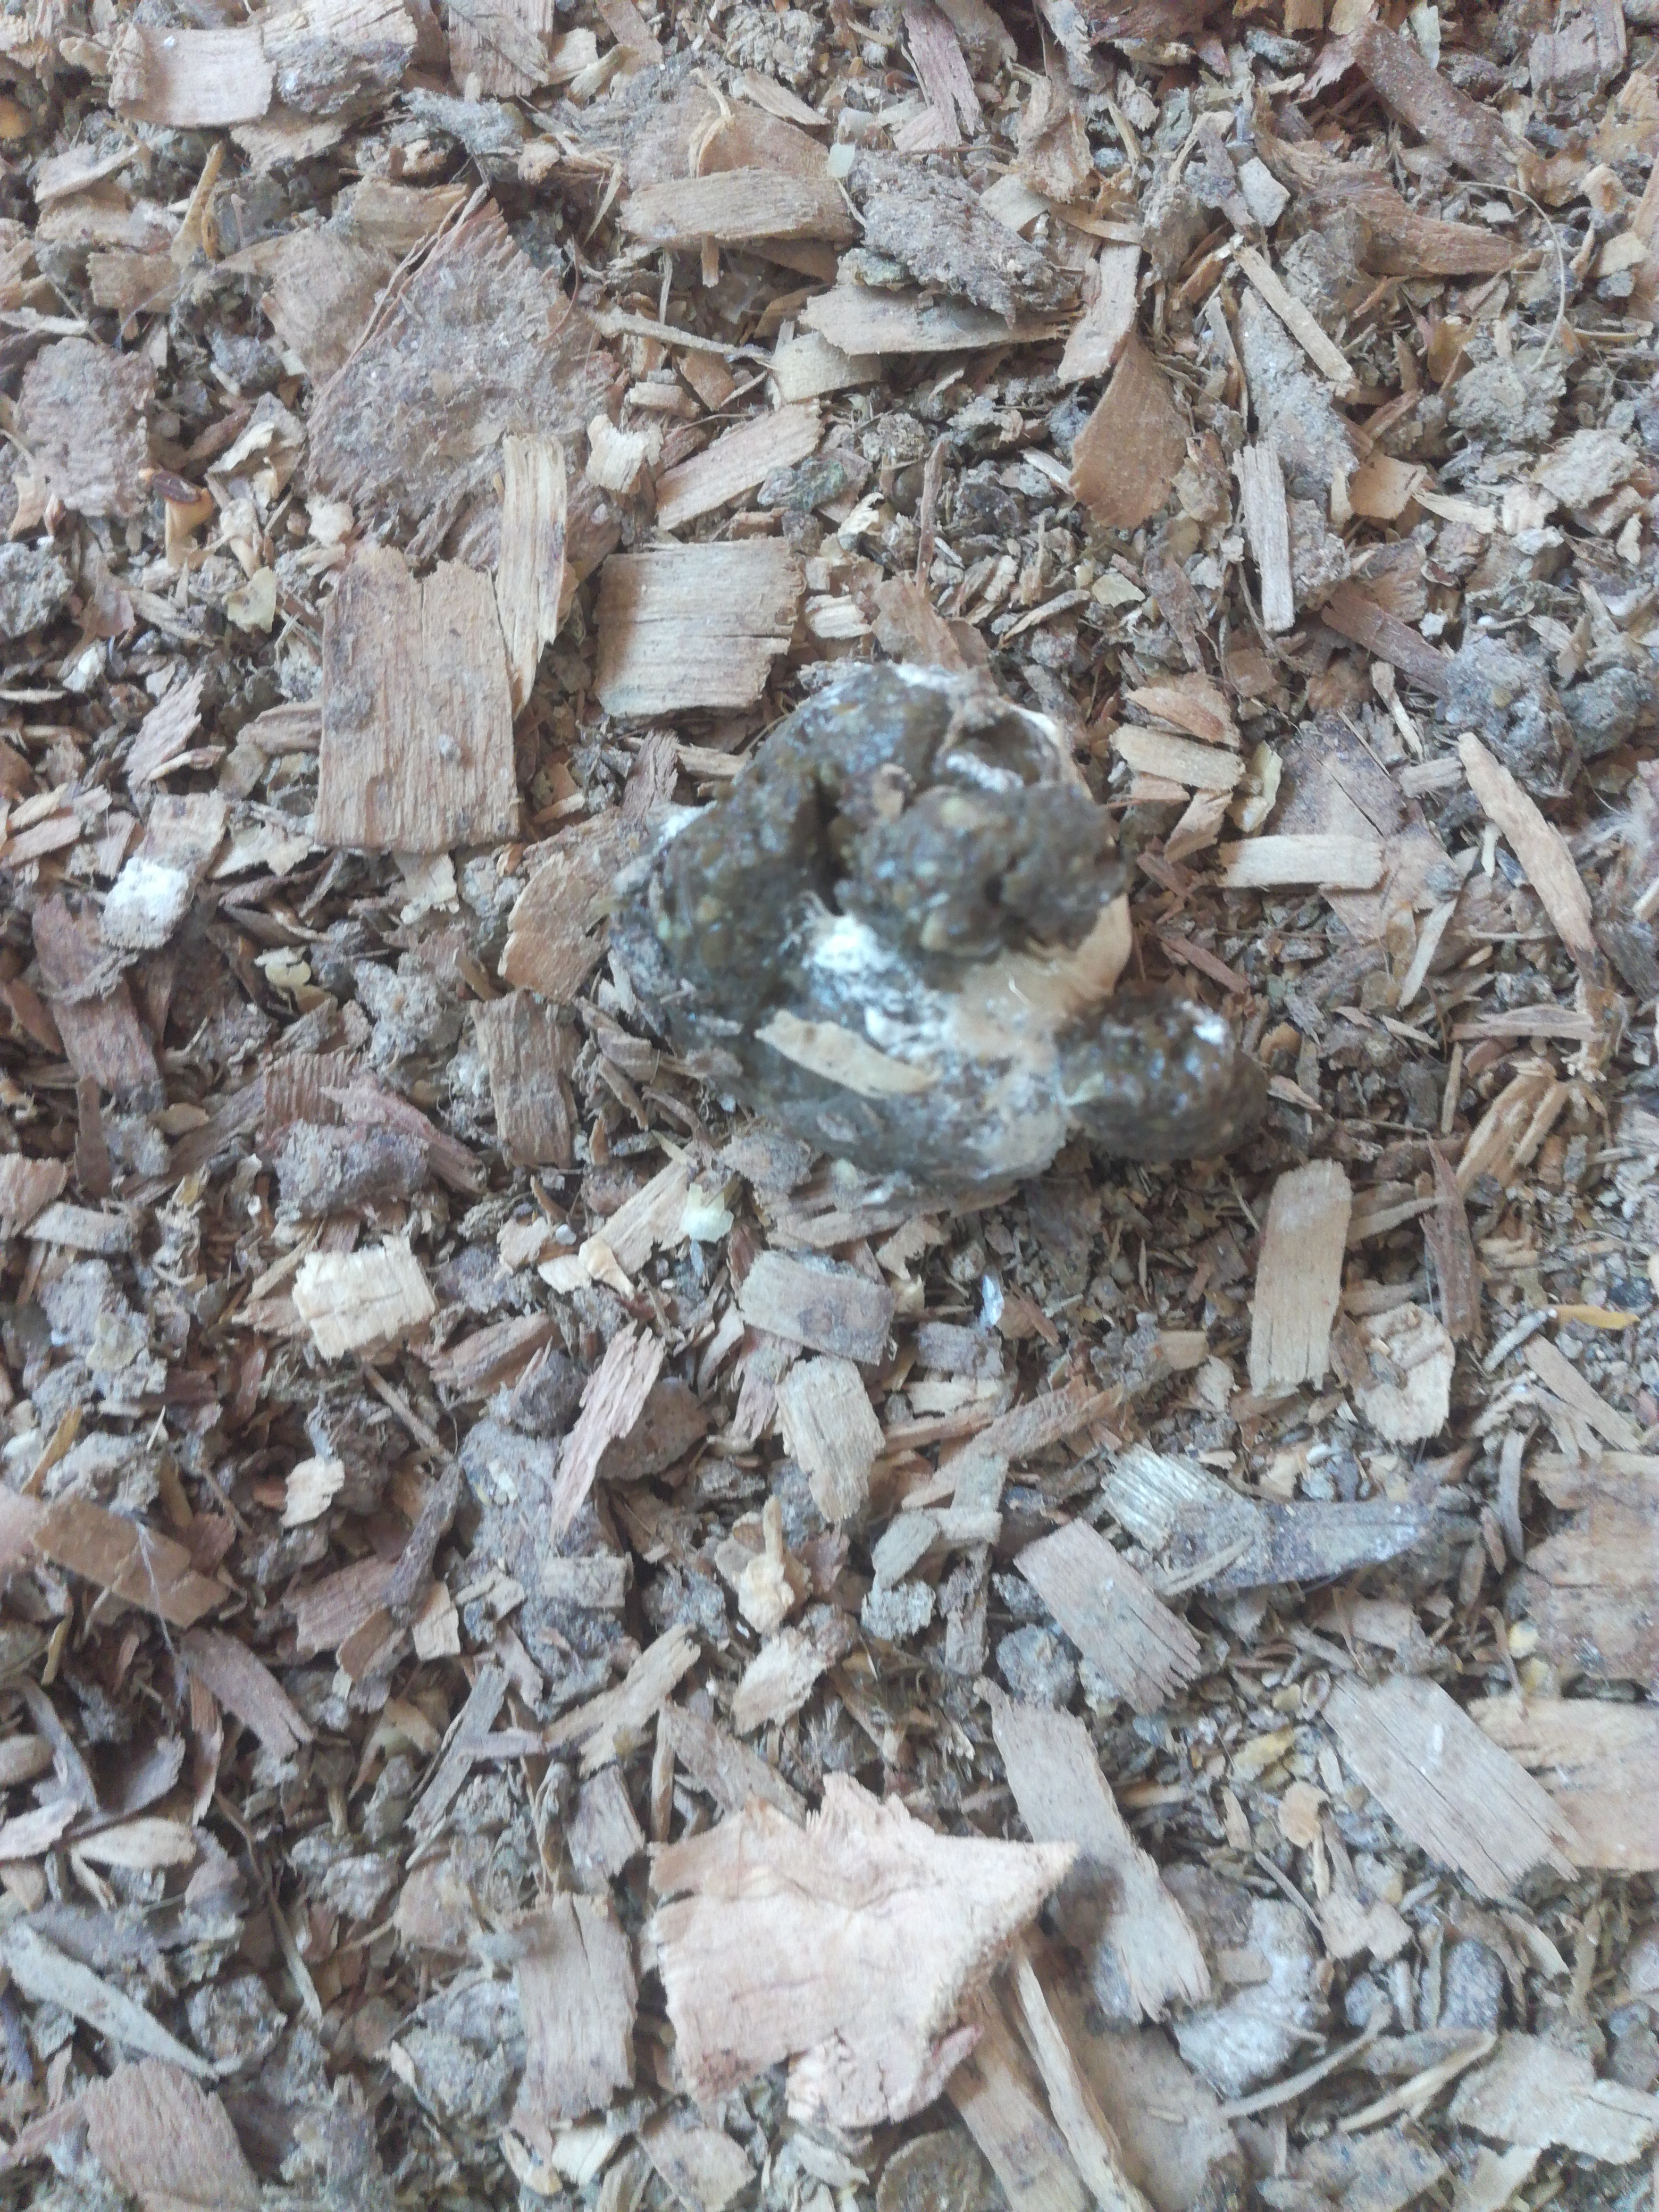
PCR-confirmed diagnosis: Healthy